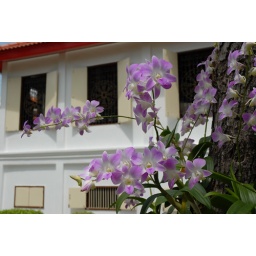
These orchids live in a pot on a tree on Ko Kret island in Chao Phraya river.